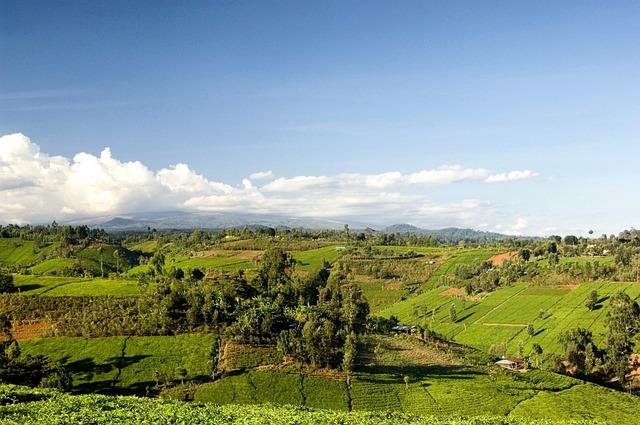
Duka la kuuza mbegu, linauza mbegu aina mbalimbali.
Zimehifadhiwa kwenye magunia madogomadogo ya katani. Kila moja likiwa na lebo inayoonesha aina ya mbegu. Huu ni umuhimu wa utunzaji bora wa mbegu.